Career Poker

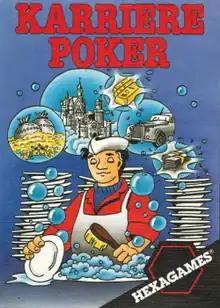
Original German edition published by Hexagames, 1988

Career Poker is a card game originally published in Germany as "Karriere Poker" in 1988 by Hexagames.